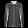
Label: Shirt